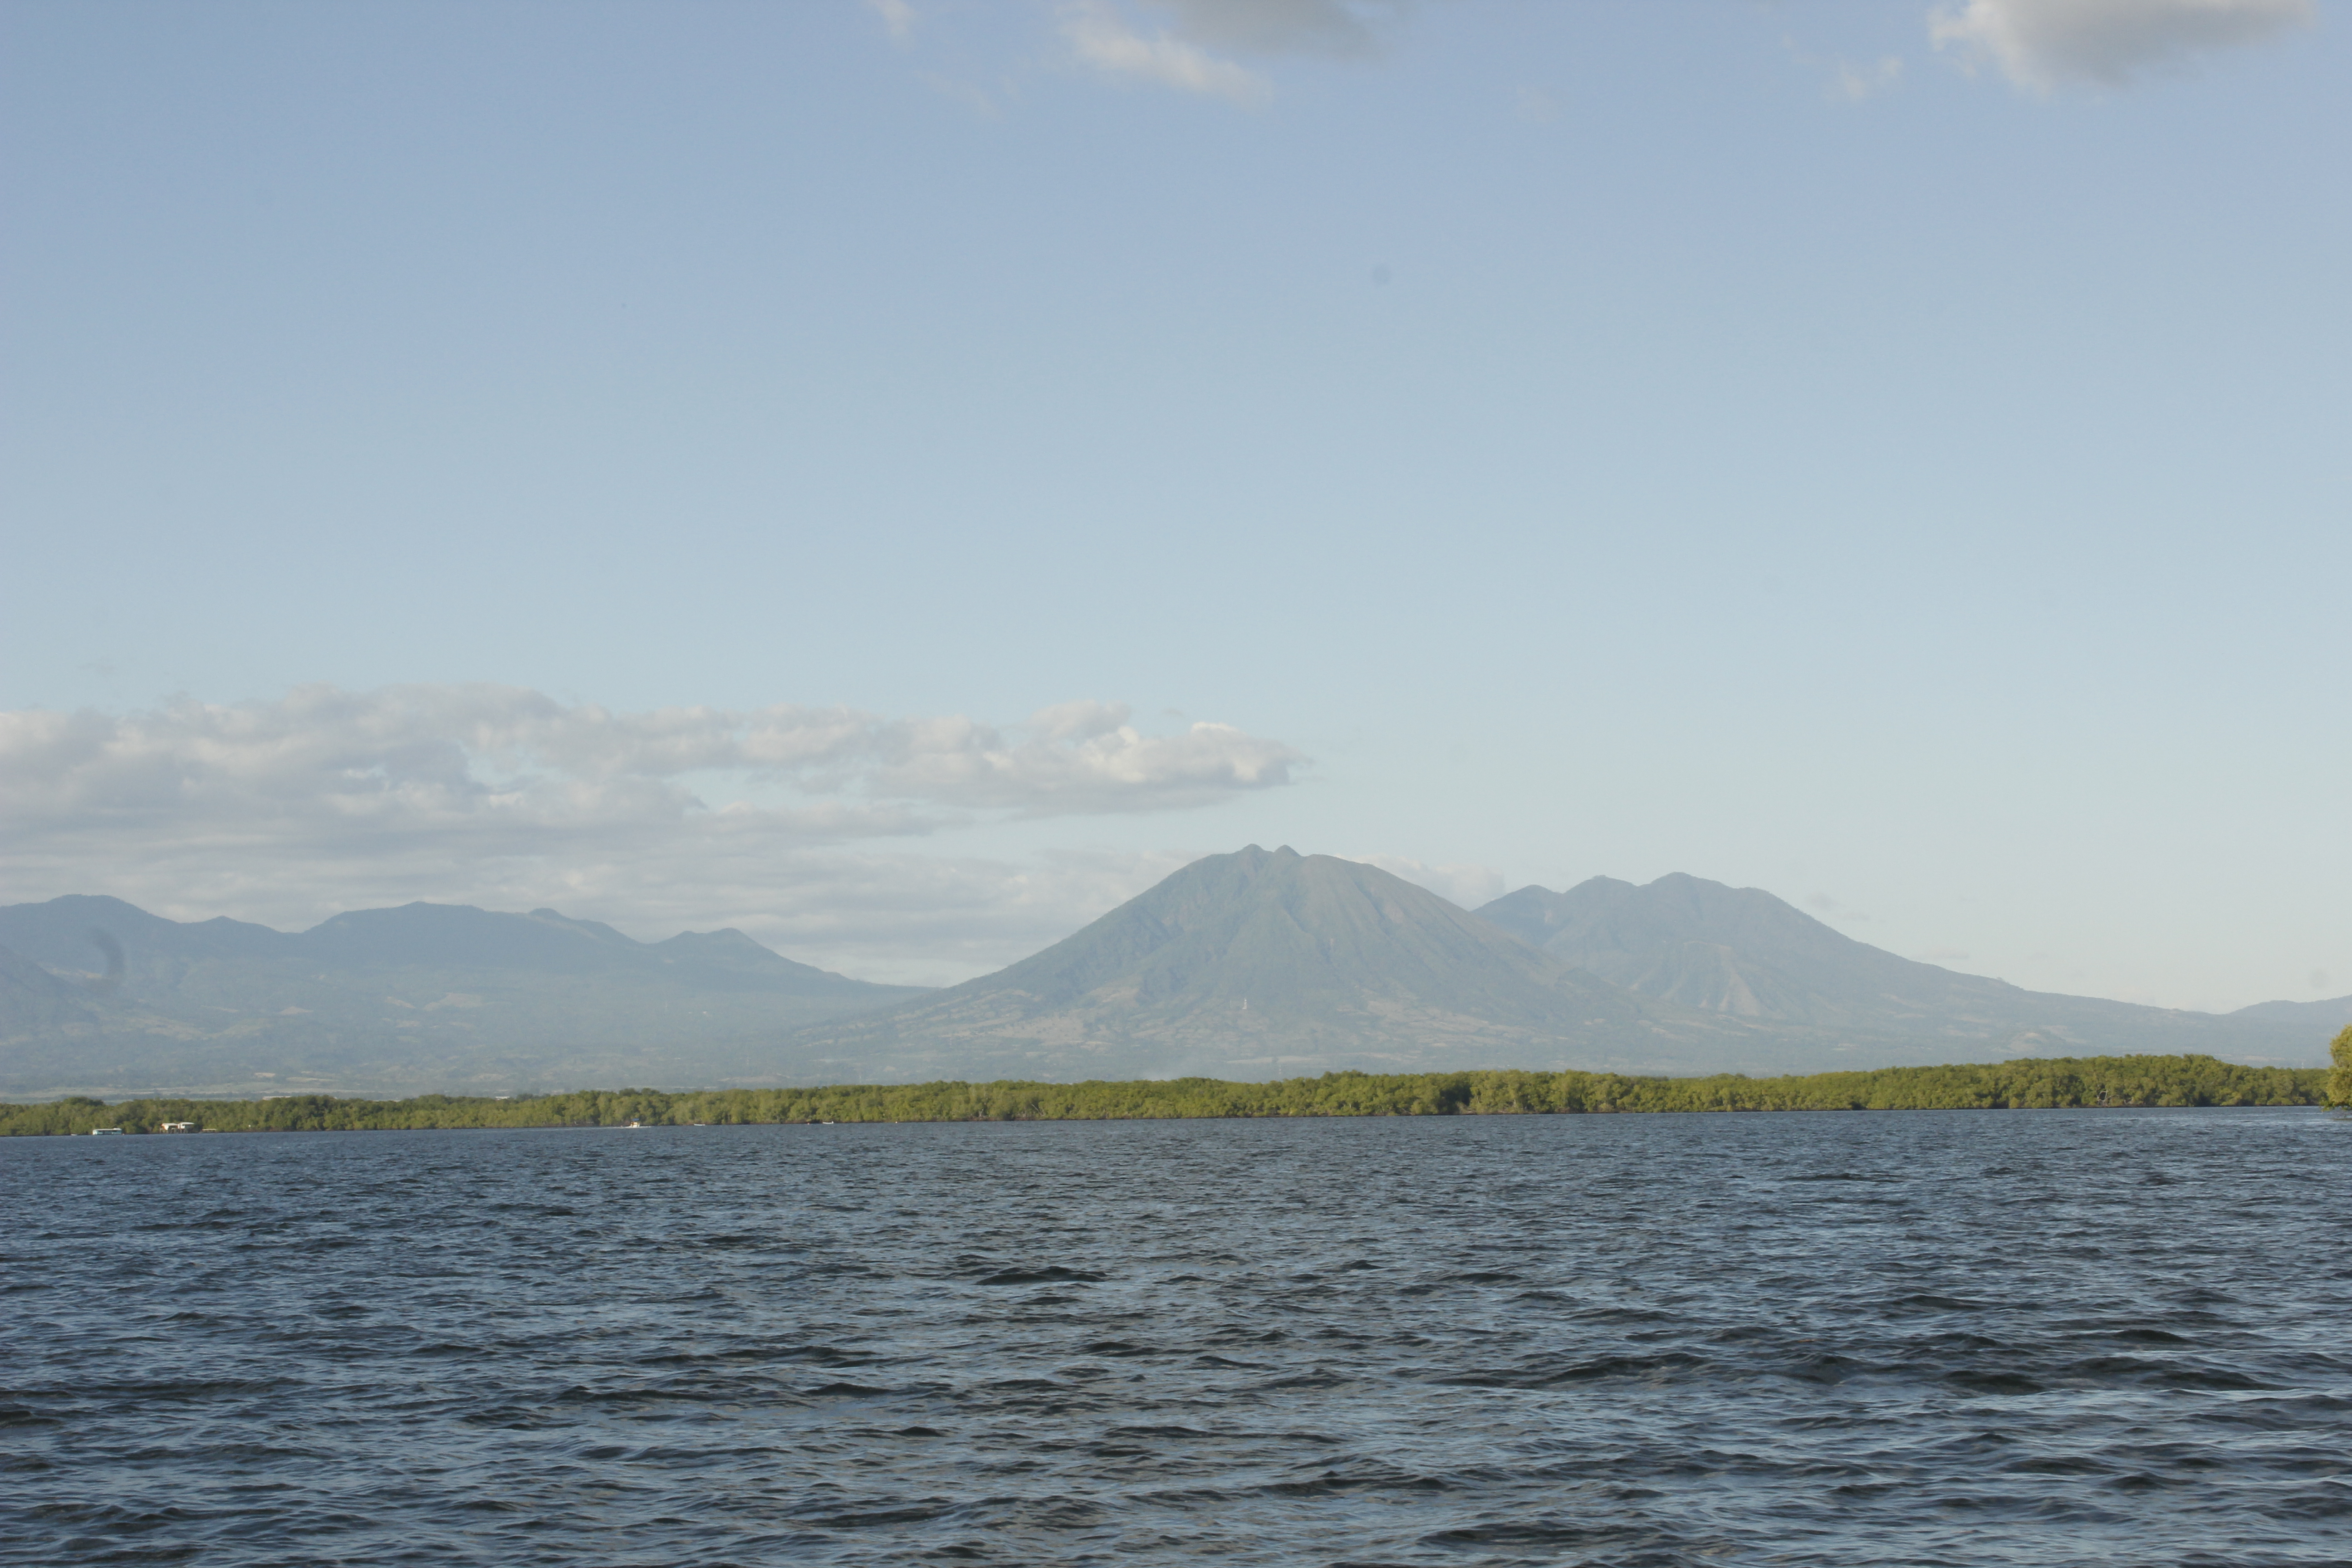
sea, loch, sky, lake, water, waterway, highland, mountain, coastal and oceanic landforms, cloud, horizon, calm, water resources, reservoir, lake district, river, ocean, bay, fell, hill, tree, fjord, coast, inlet, sound, landscape